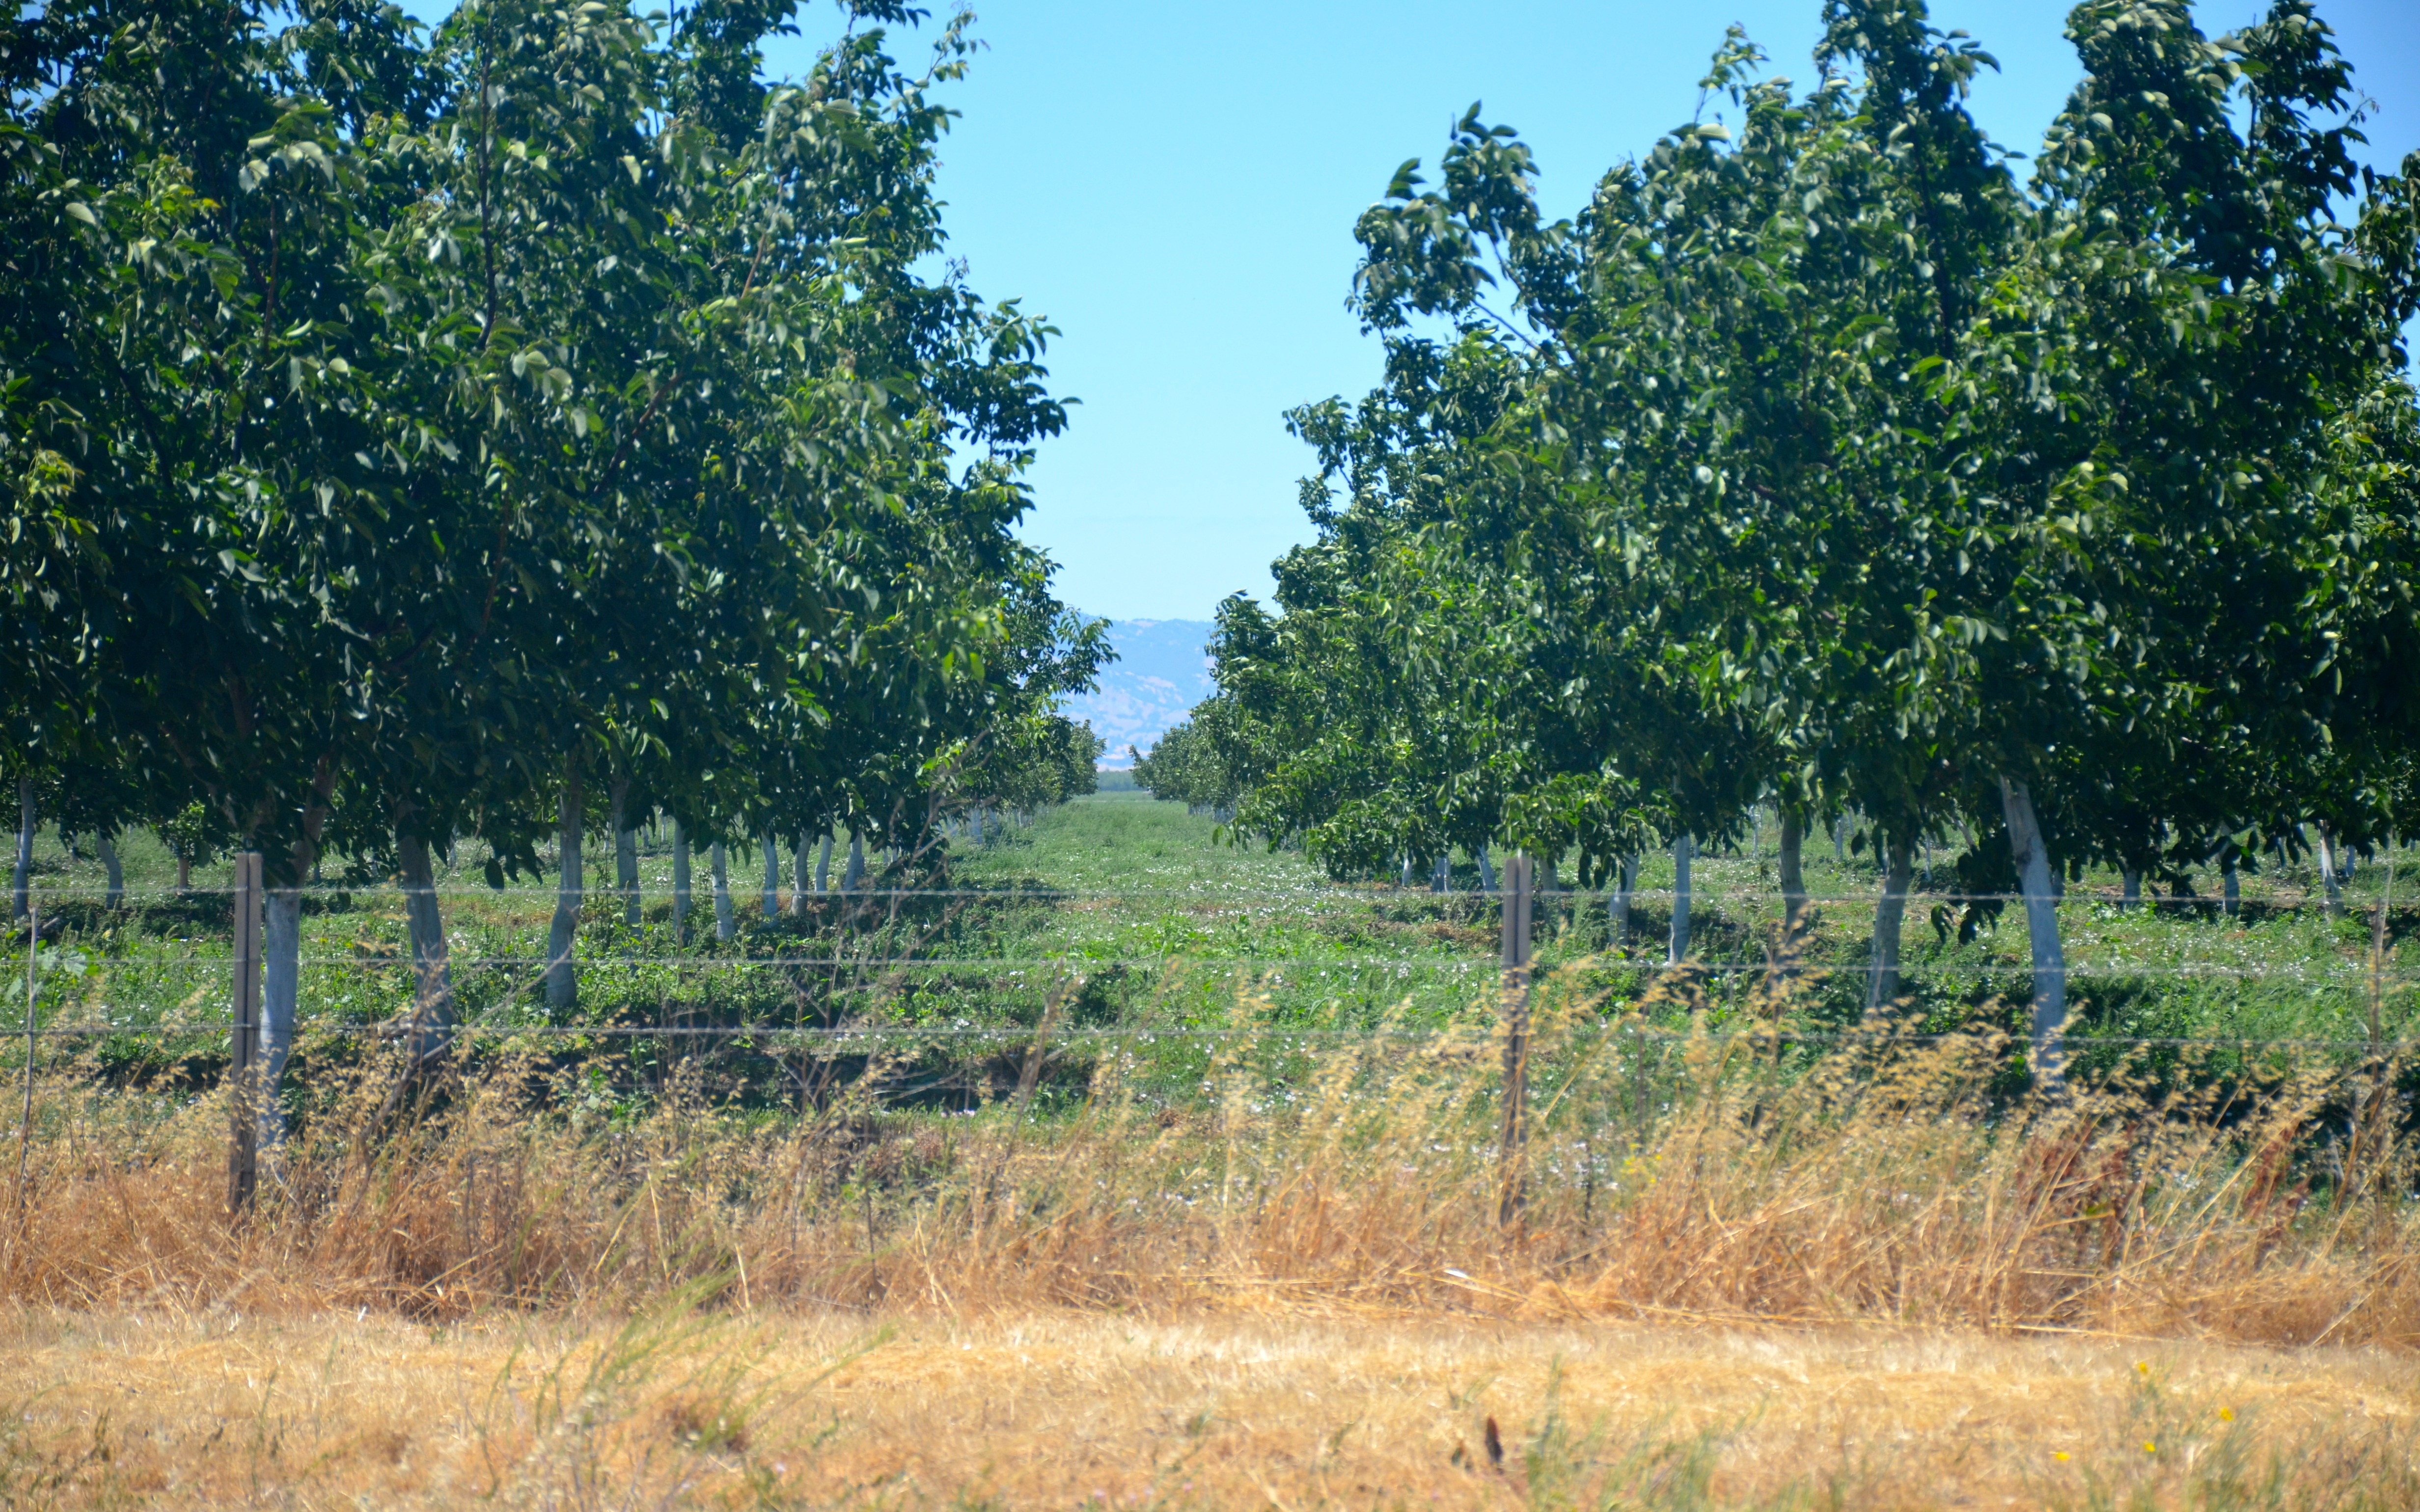
tree, forest, grass, wilderness, trail, field, meadow, prairie, wildlife, pasture, ranch, savanna, plain, grassland, vegetation, wetland, woodland, habitat, ecosystem, rural area, natural environment, land lot